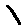
Label: 1